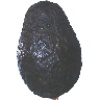
Label: avocado